Robert Bosch United World College

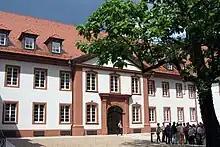
The Freiburg Charterhouse, a former Carthusian monastery, which houses parts of the school.

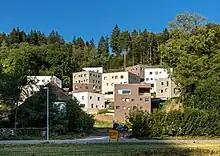
Modern on-campus student residences.

The school places a particular emphasis on environmental issues. As part of the school's educational program, students are grapple with how technology can contribute to sustainable development and peace".